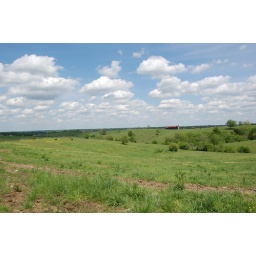
Cloud filled sky over the pasture in our neighborhood in Georgetown, KY